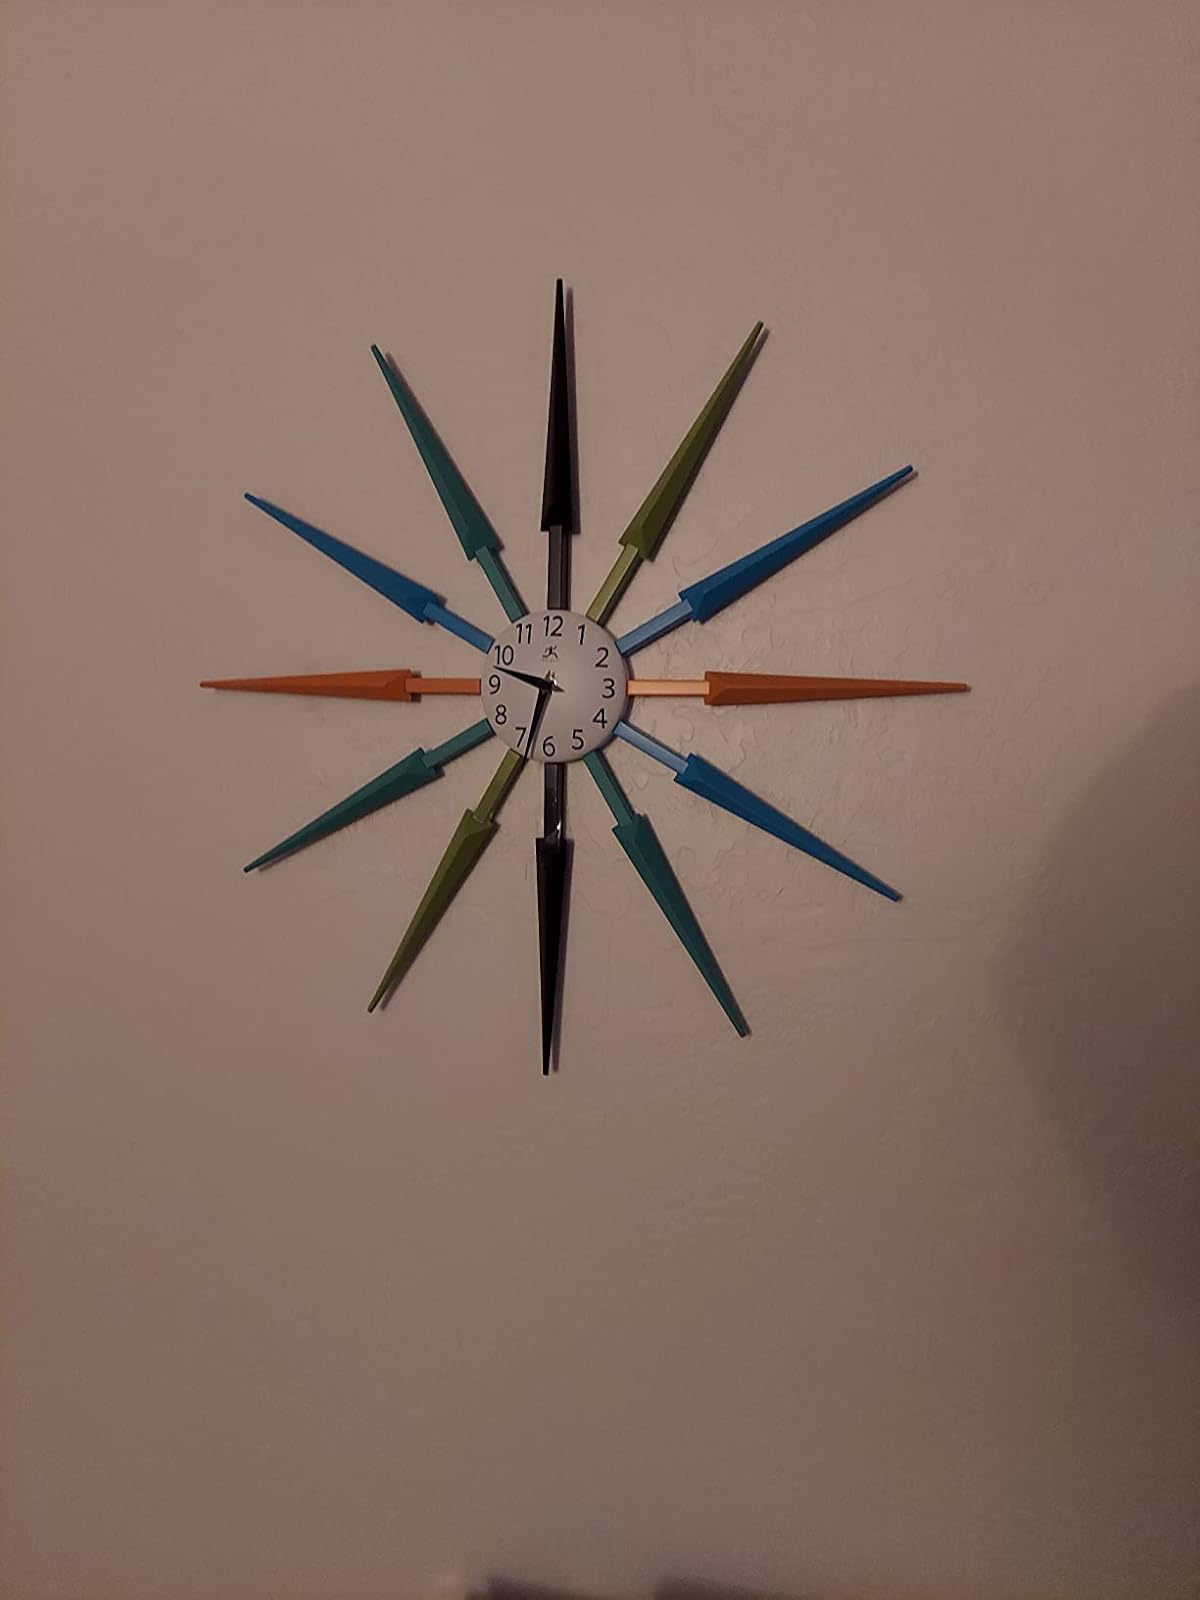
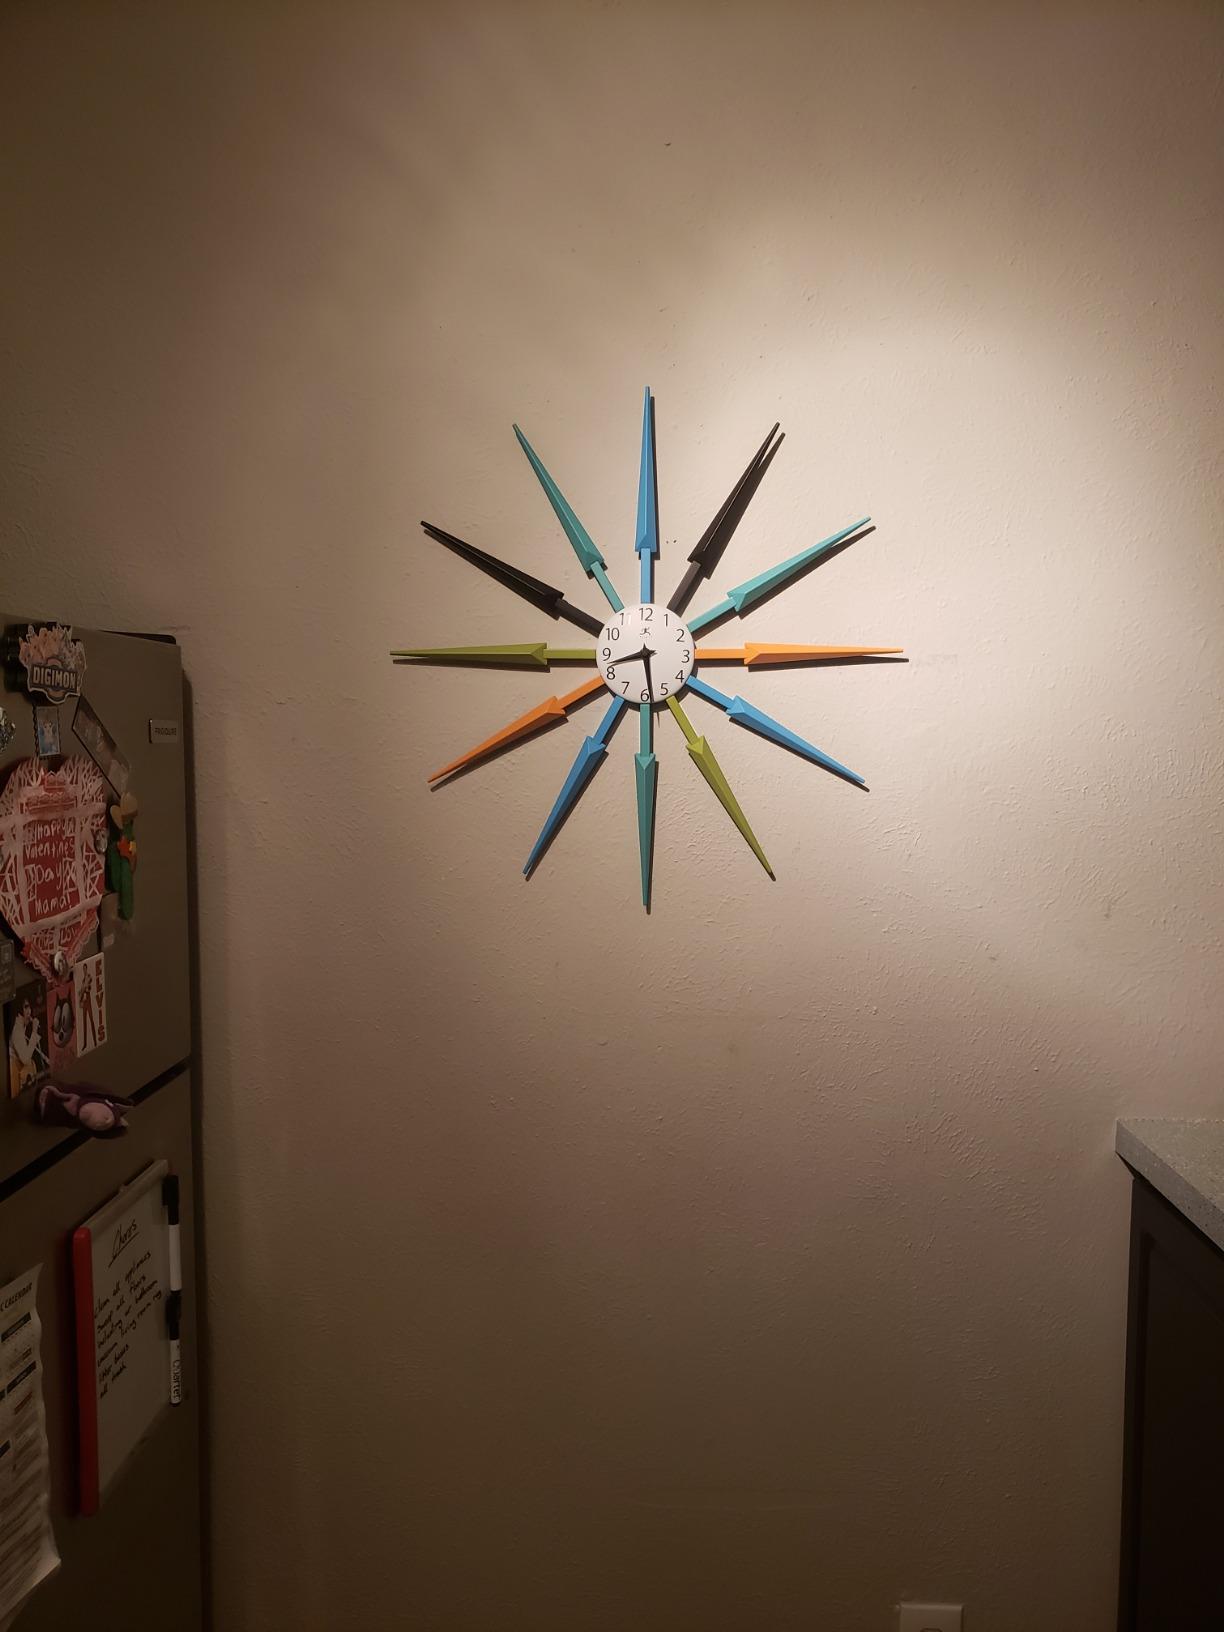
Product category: clock
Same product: yes